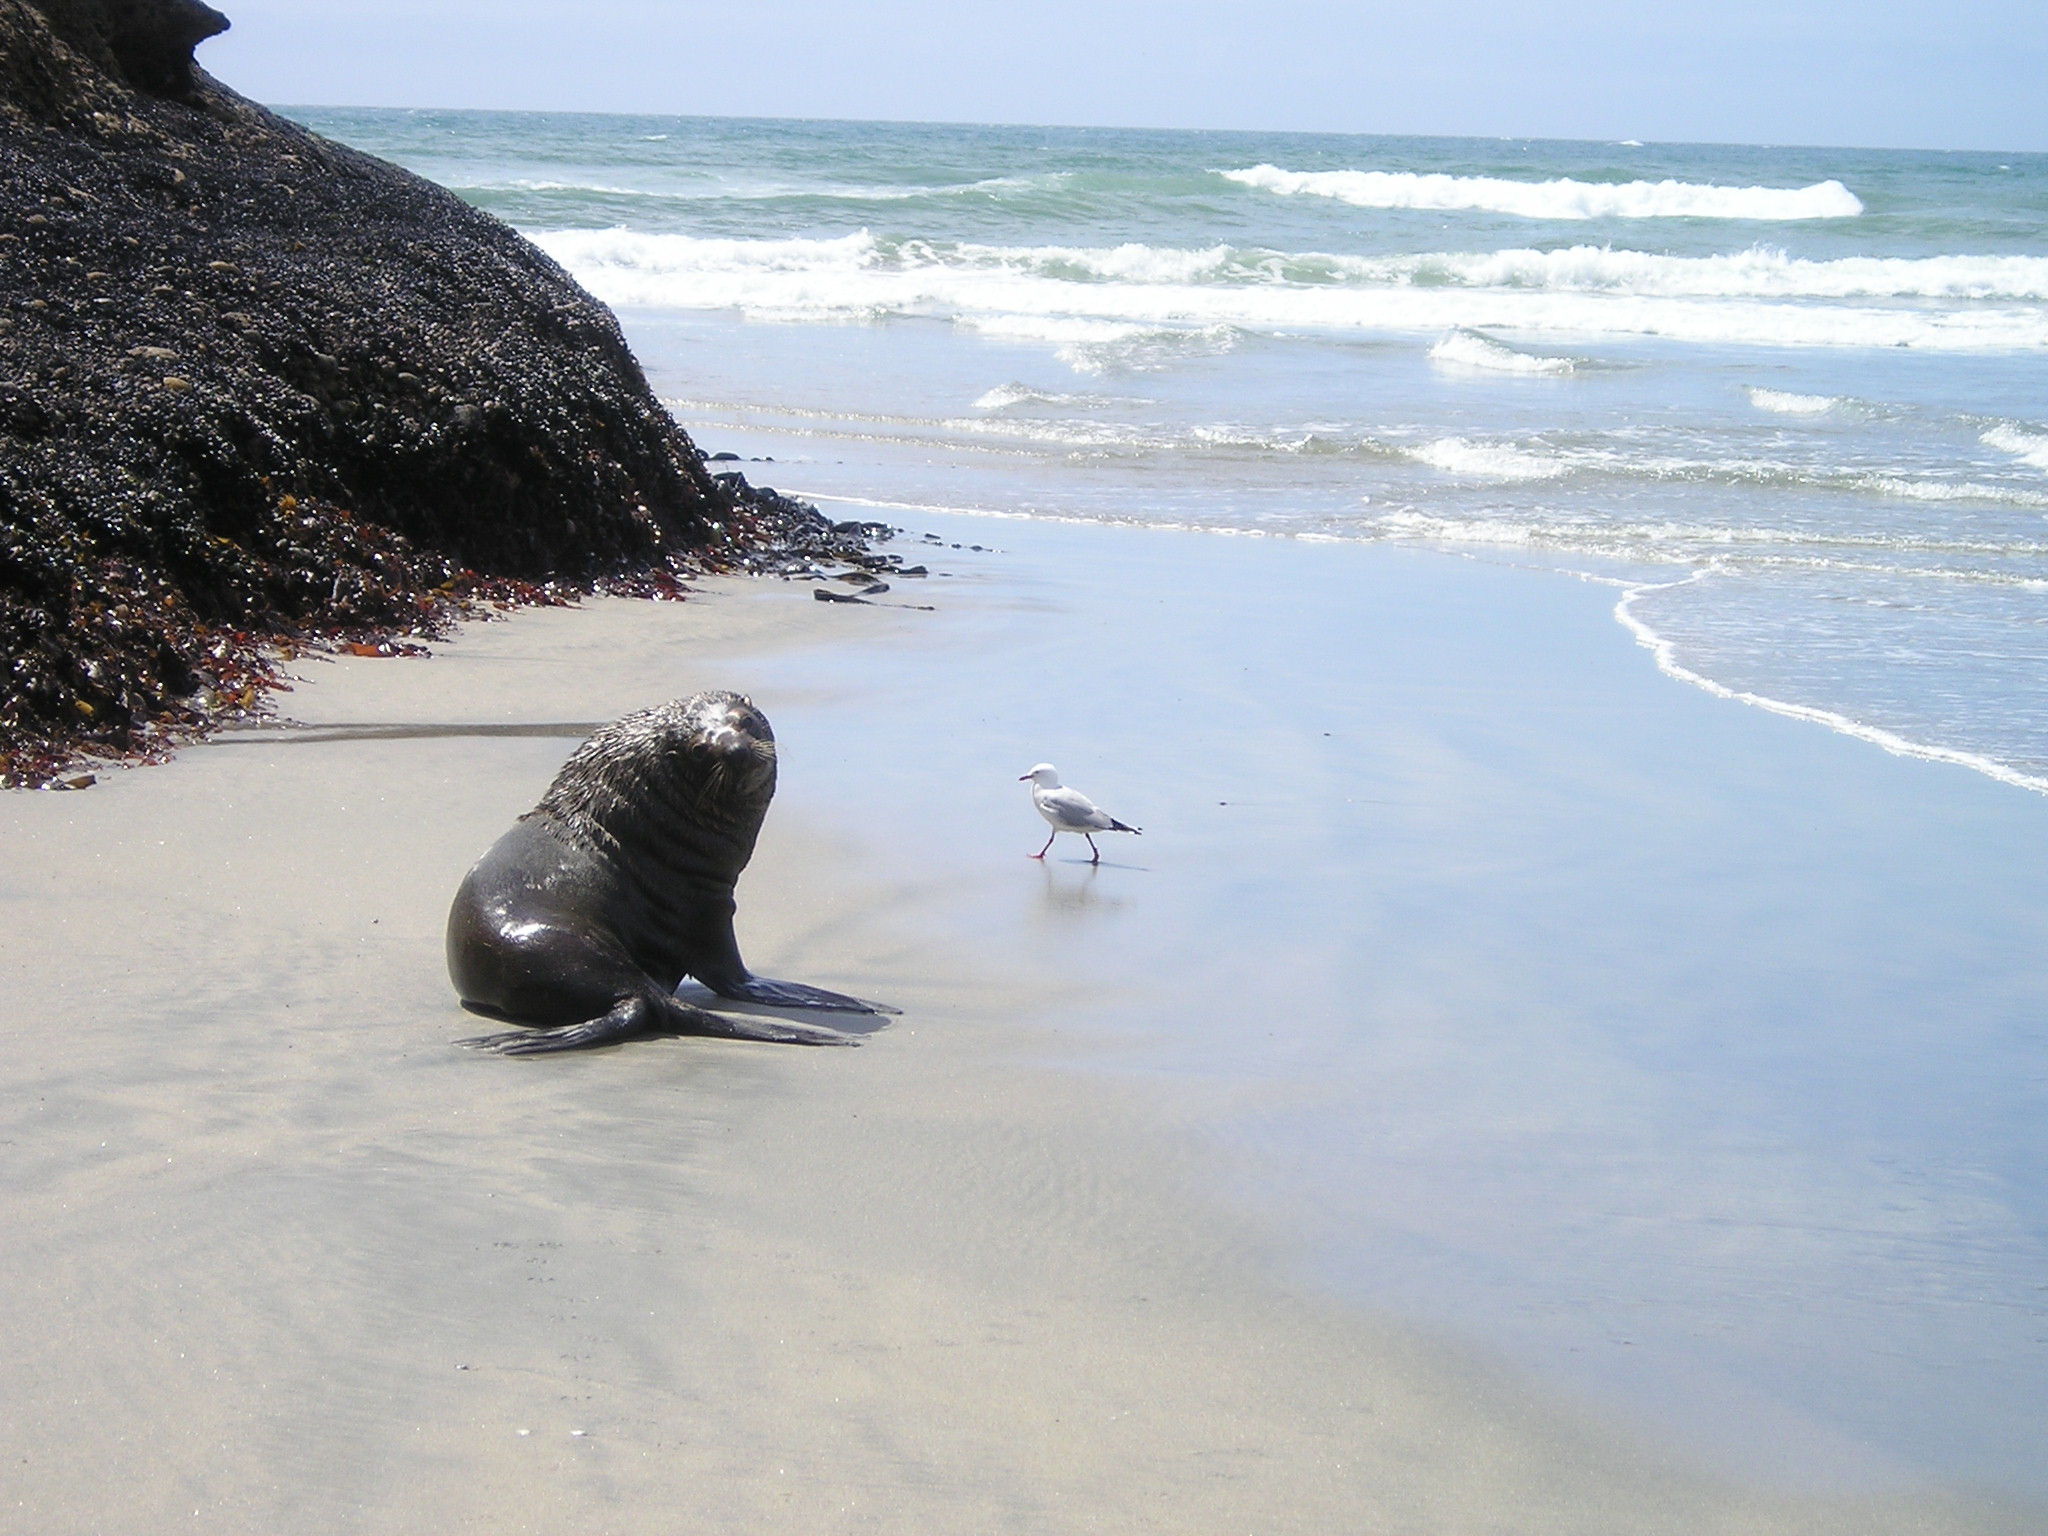
beach, sea, coast, sand, ocean, shore, wave, seal, seals, new zealand, meeresbewohner, harbor seal, south island, marine mammal